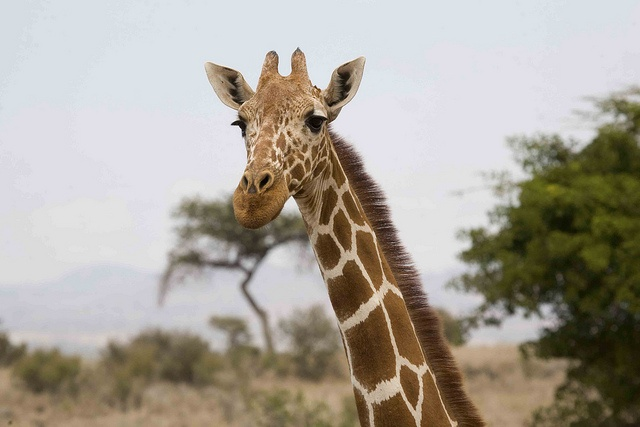
a big giraffe stands next to a tree
A happy looking giraffe is seen in this picture.
A giraffe that is standing in the grass.
A GIRAFFE STANDING AMONG TREES IN THE WILD
a giraffe standing in a tree filled area